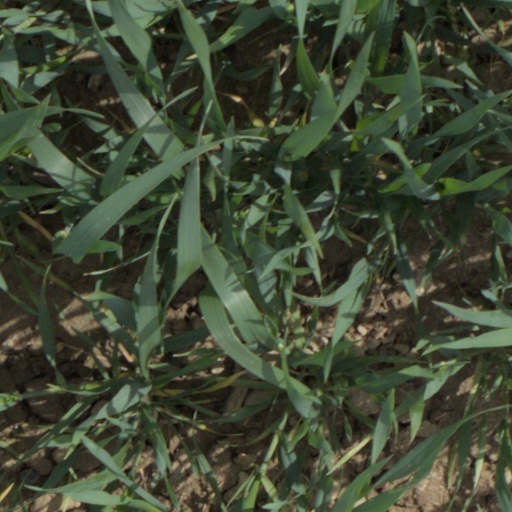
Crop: wheat